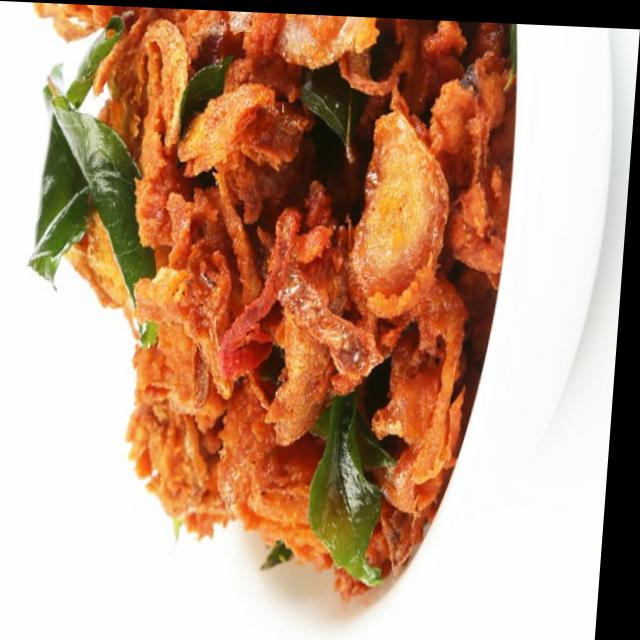
Dish: pakode